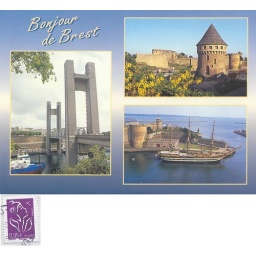
From Brest (FR) to Brest (BY). The Recouvrance Bridge, the Tanguy tower and the castle in Brest. From Zhang, France.